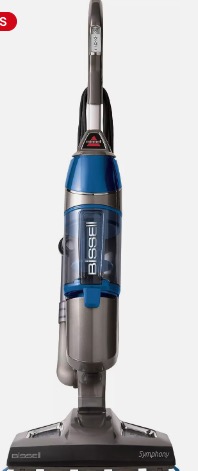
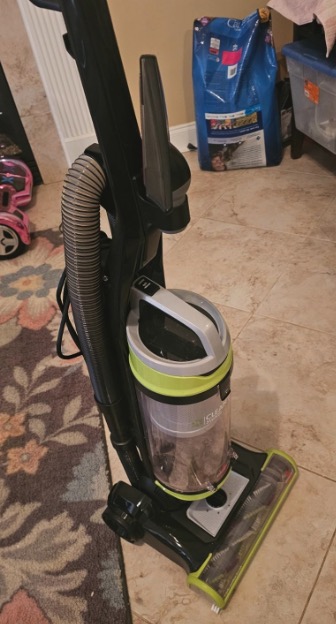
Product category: items_vacuum
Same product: no